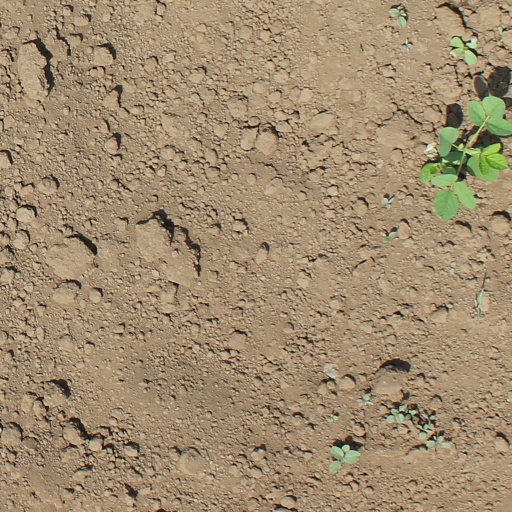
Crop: soybean